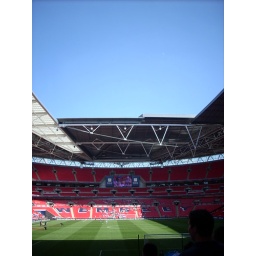
Not a cloud in the sky